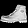
Label: Ankle boot